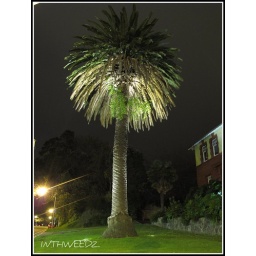
This beautiful tall palm tree really stands out in the winter evening, illuminated from spotlights in the ground beneath it.